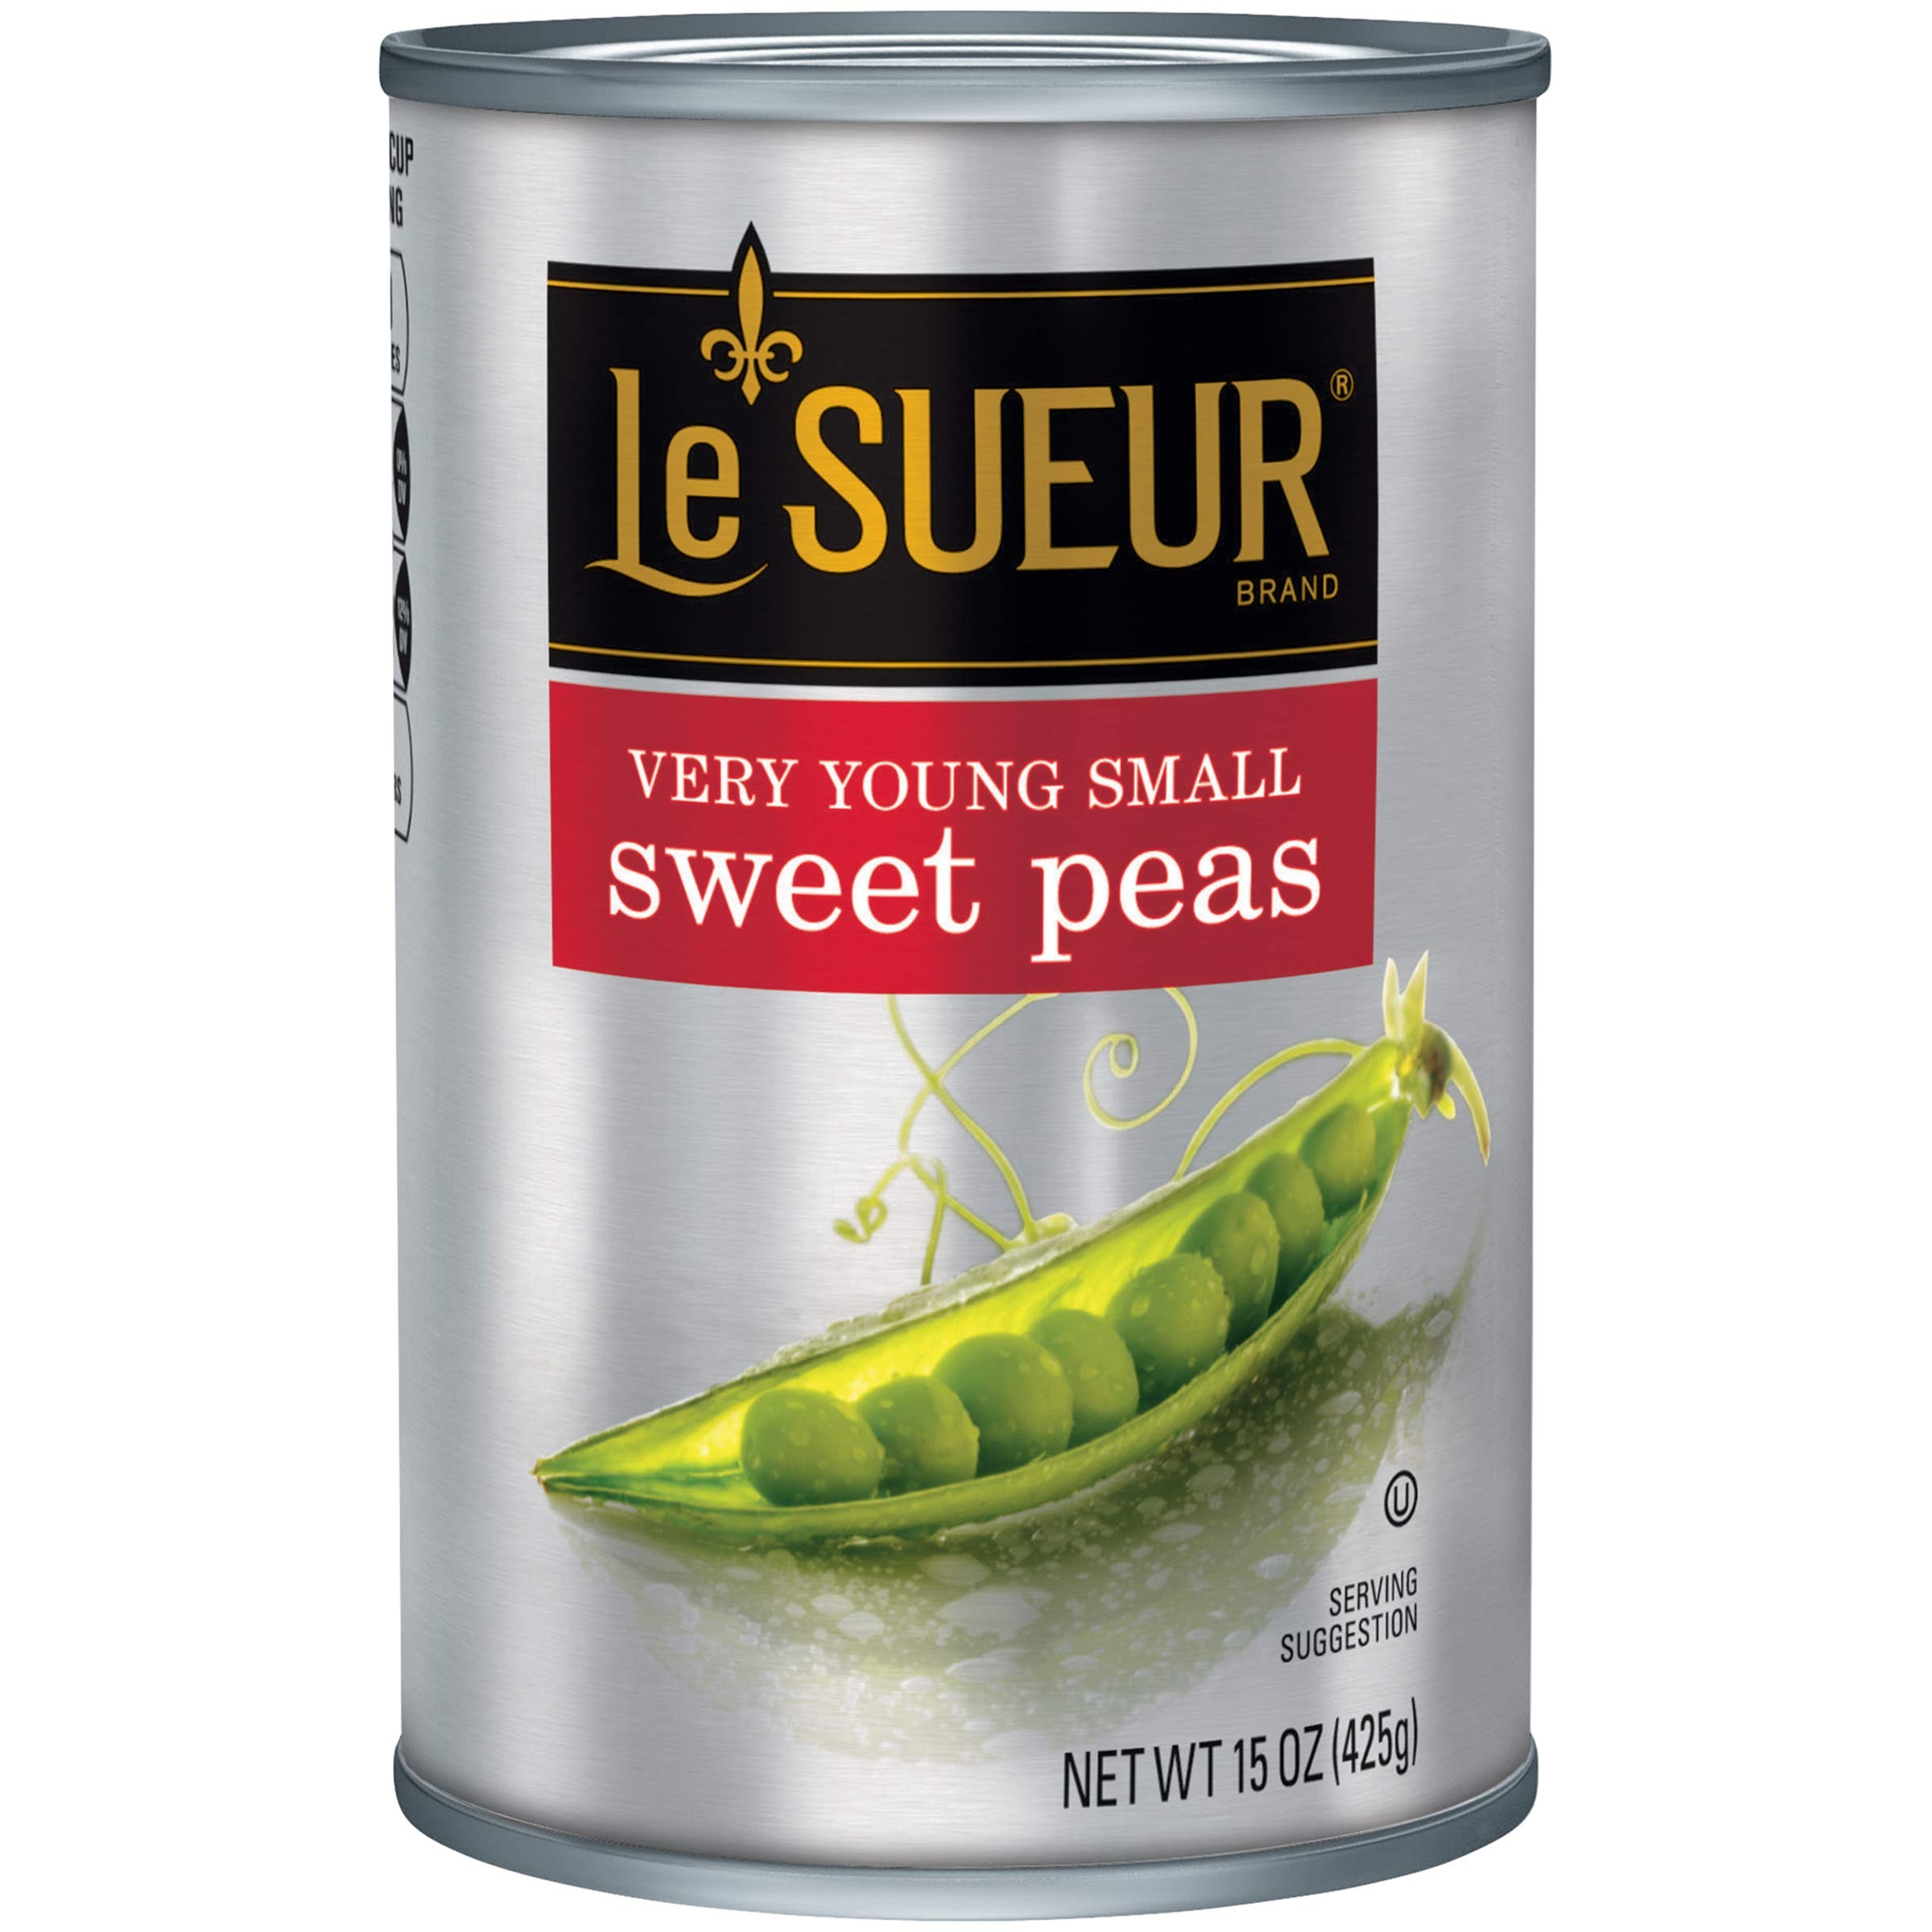
Item Name: Le Sueur Very Young Small Sweet Peas, 15 Ounce
Bullet Point 1: Item Package Length: 6.985cm
Bullet Point 2: Item Package Width: 7.62cm
Bullet Point 3: Item Package Height: 11.43cm
Bullet Point 4: Item Package Weight: 0.454kg
Value: 15.0
Unit: Ounce

Price: 2.19